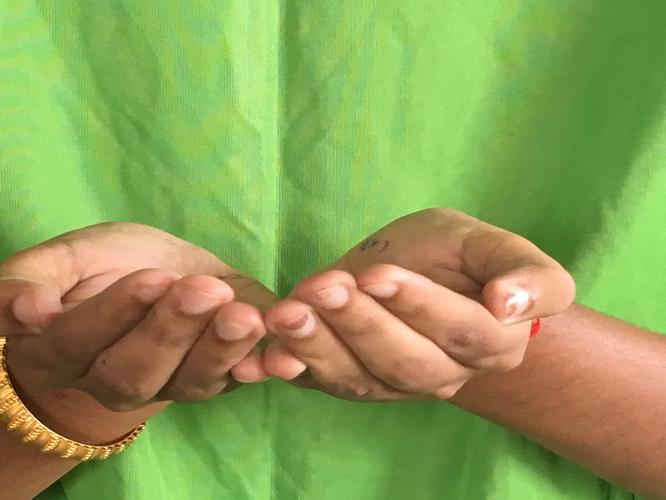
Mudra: Pushpaputa
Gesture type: double_hand